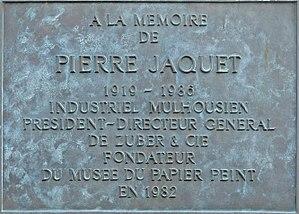
Rixheim (Haut-Rhin)
Le musée du papier peint de Rixheim est un musée français situé à Rixheim. Consacré à l'histoire du papier peint, il est directement issu de la présence sur la commune de l'industrie du papier peint depuis 1797, date d'installation de la manufacture Hartmann Risler & Cie, qui devient en 1802 la manufacture Zuber & Cie.